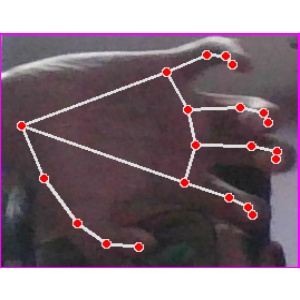
अक्षर: त